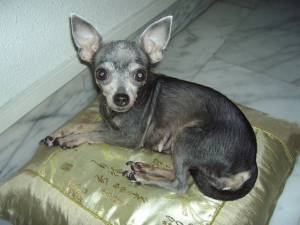
Animal: dog
Breed: chihuahua